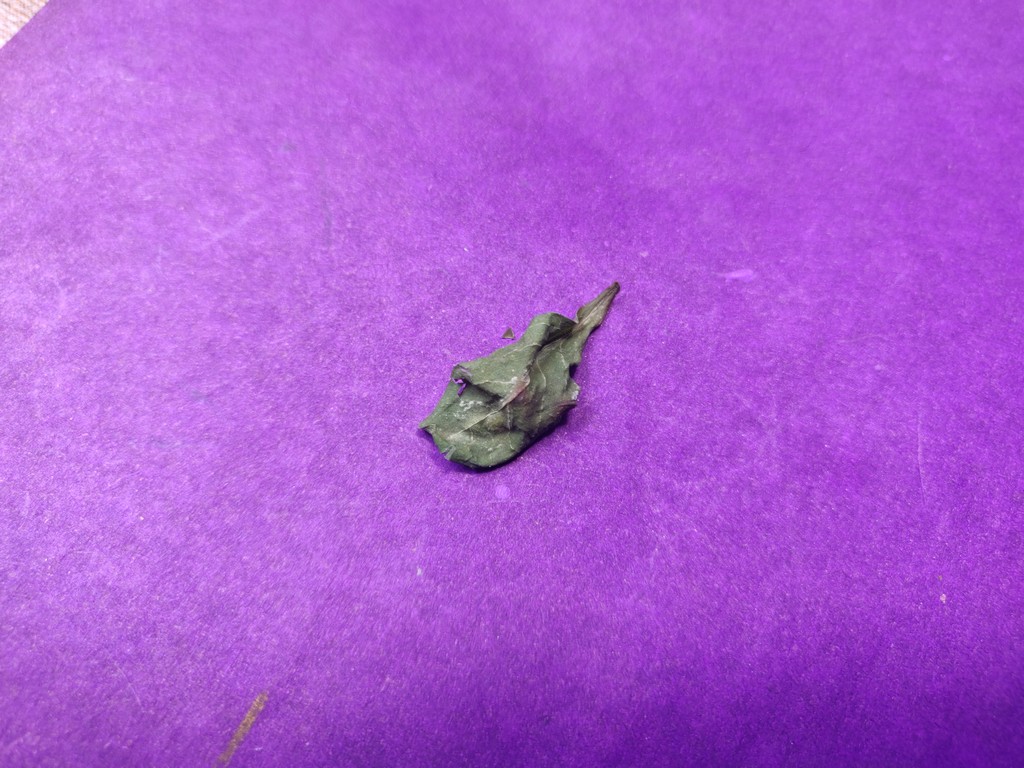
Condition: Dried
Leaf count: single
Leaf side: unknown